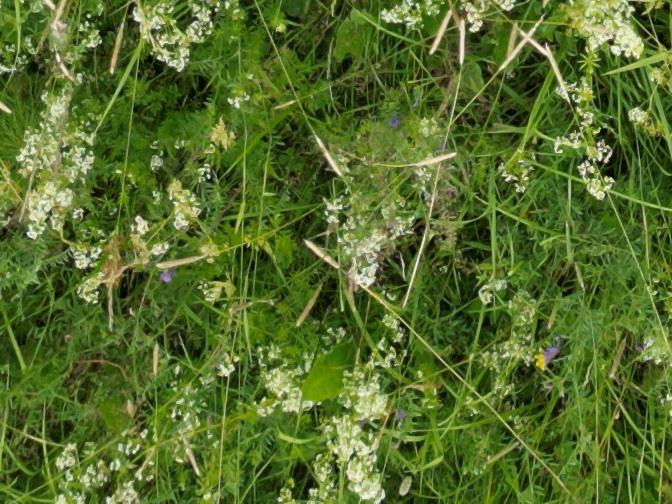
Flowers visible: yarrow flowers, yarrow flowers, yarrow flowers, yarrow flowers, yarrow flowers, yarrow flowers, yarrow flowers, yarrow flowers, yarrow flowers, yarrow flowers